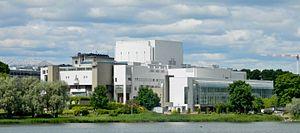
L'Opéra national de Finlande, situé dans le quartier de Taka-Töölö à Helsinki, au bord de la baie de Töölö est le principal opéra de Finlande.